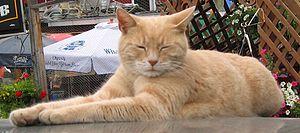
Un candidat non humain à une élection est un candidat, généralement animal ou végétal, proposé à un poste électoral dans un but de protestation à l'instar du vote blanc ou de manière satirique pour moquer le système politique. Ce genre de candidature se retrouve dans plusieurs pays. Les règlements électoraux peuvent exiger un candidat humain ou des actions non possibles pour un candidat non humain, comme effectuer une signature manuscrite. Toutefois ces candidatures non humaines peuvent être acceptées et parfois même aboutir à la victoire du candidat.
Talkeetna est une census-designated place située dans le borough de Matanuska-Susitna, dont le siège est Palmer. Elle comportait 876 habitants au recensement de 2010.
Stubbs, né le 12 avril 1997 à Talkeetna en Alaska aux États-Unis et mort le 21 juillet 2017 au même lieu est un chat politique. Il devient célèbre lorsqu'il devient maire honorifique du census-designated place alaskain Talkeetna.